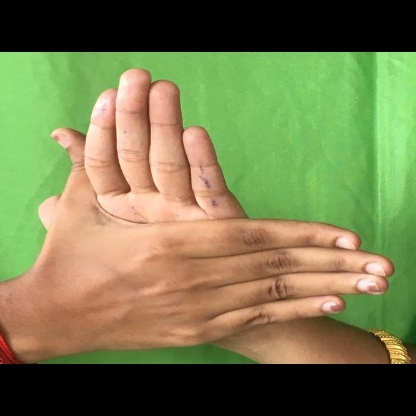
Mudra: Chakra